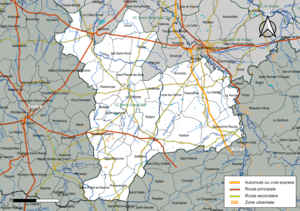
Carte géographique de la communauté de communes Berry Grand Sud, département du Loiret, France. Composition au 1er janvier 2019.
La Communauté de communes Berry Grand Sud est une communauté de communes française, située dans le département du Cher et l'arrondissement de Saint-Amand-Montrond.